Jacksonville, Florida

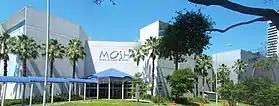
Museum of Science and History

Jacksonville is a rail, air, and highway focal point and a busy port of entry, with Jacksonville International Airport, ship repair yards and extensive freight-handling facilities. Lumber, phosphate, paper, cigars and wood pulp are the principal exports; automobiles and coffee are among imports. The city's manufacturing base provides 4.5% of local jobs, versus 8.5% nationally.